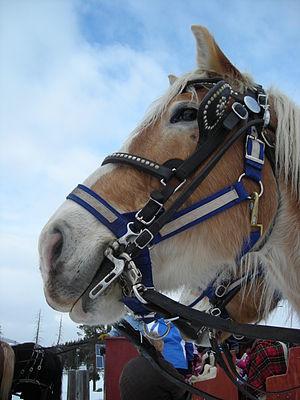
Un mors Elbow, ou Ashleigh Elbow, est un type de mors de bride pour les chevaux, essentiellement utilisé en attelage, et très proche du mors Liverpool, dont il diffère par l'orientation des branches. Les branches du mors Elbow sont en effet orientées vers le bas, afin d'éviter que le cheval ne les saisisse avec sa bouche. Ce mors est d'un usage beaucoup moins fréquent que le Liverpool. Il ne dispose pas, contrairement à ce dernier, d'un anneau de mors.